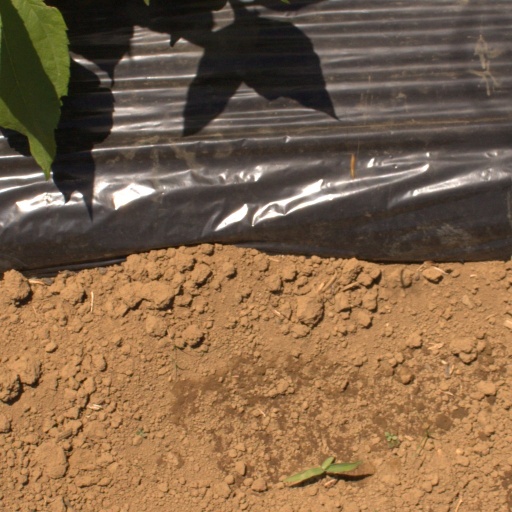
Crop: Jerusalem artichoke